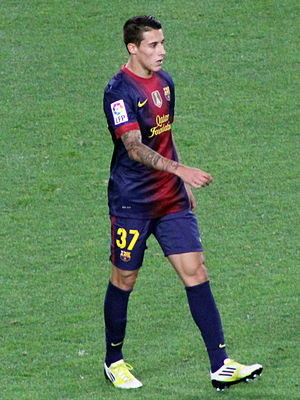
Cristian Tello
Tello der spiller for Barcelona i 2012
Cristian Tello er en spansk fodboldspiller, der spiller for Betis i den spanske liga.